Chicano murals

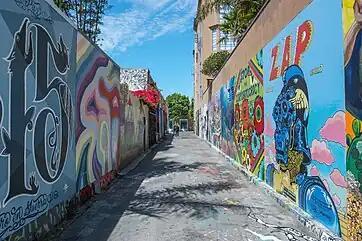
Chicano mural in Clarion Alley Street art in San Francisco, California.

A Chicano mural is an artistic expression done, most commonly, on walls or ceilings by Chicanos or Mexican-American artists. Chicano murals rose during the Chicano art movement, that began in the 1960, with the influence of Mexican muralism and the Mexican Revolution. The murals are an illustration of Chicano’s ethnic pride or a form of activism against police brutality, social issues, political issues, and civil rights issues. It started being done by young Chicano artists in commonly marginalized neighborhoods, schools, and churches, demonstrating cultural art and ideas. The murals are characterized by their art style of bright color, religious symbols, and cultural references to Mexican and Mexican American history. Chicano murals have been and are historically found in the Southwest states like Texas, Colorado, and most famously, California, where the national landmark Chicano Park is located. The popularity of the Chicano Murals has allowed a sense of community, culture, activism, and storytelling about elements of being Chicano. Various states are currently looking to preserve and restore some murals as they carry historical meaning for the geographical community and the Mexican-American community.